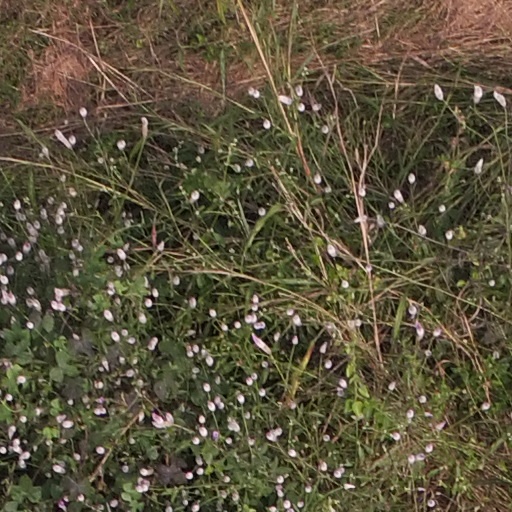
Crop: maize; corn